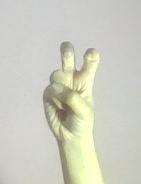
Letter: toot